Valéry Giscard d'Estaing

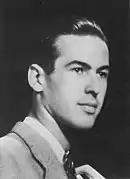
Giscard d'Estaing in the 1940s

Giscard had an elder sister, Sylvie, and younger siblings Olivier, Isabelle, and Marie-Laure. Despite the addition of "d'Estaing" to the family name by his grandfather, Giscard was not a male-line descendant of the extinct aristocratic family of Vice-Admiral d'Estaing. His connection to the D'Estaing family was very remote. His ancestress was Lucie Madeleine d'Estaing, Dame de Réquistat (1769–1844), who in turn was descendant of Joachim I d'Estaing, sieur de Réquistat (1610–1685), illegitimate son of Charles d'Estaing (1585–1661), sieur de Cheylade, Knight of Saint John of Jerusalem, son of Jean III d'Estaing, seigneur de Val (1540–1621) and his wife, Gilberte de La Rochefoucauld (1560–1623).